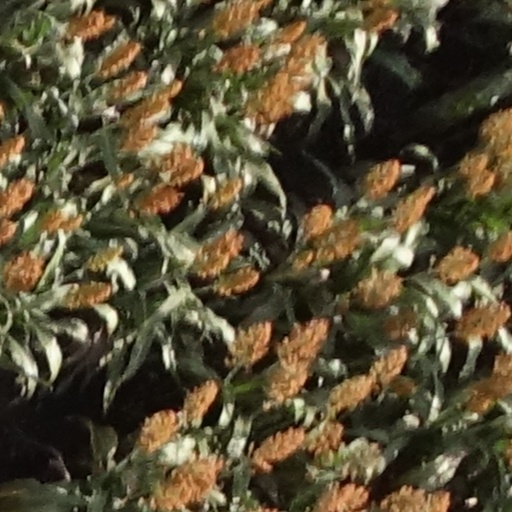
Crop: sorghum